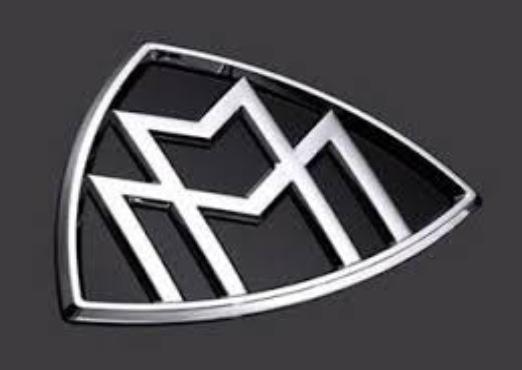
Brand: maybach-1
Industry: Transportation